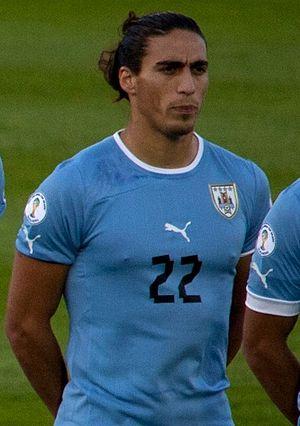
José Martín Cáceres Silva est un footballeur international uruguayen qui évolue au poste de défenseur central.